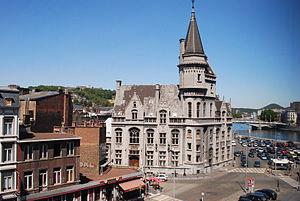
L'Ancienne Grand Poste de Liège.
Edmond Jamar, né à Liège le 14 mai 1853 et mort à Liège le 19 avril 1929, est un architecte belge.
Clartés, recueil de poèmes d'Albert Mockel.